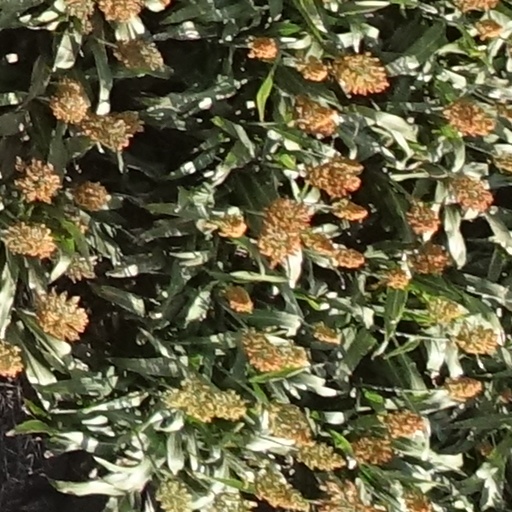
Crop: sorghum